Non-human electoral candidate

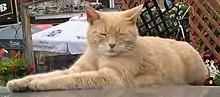
Stubbs, former honorary mayor of Talkeetna, Alaska

Non-human electoral candidates have been found in a number of countries. Often, the candidacies are a means of casting a protest vote or satirizing the political system. At other times it is simply done for entertainment value.